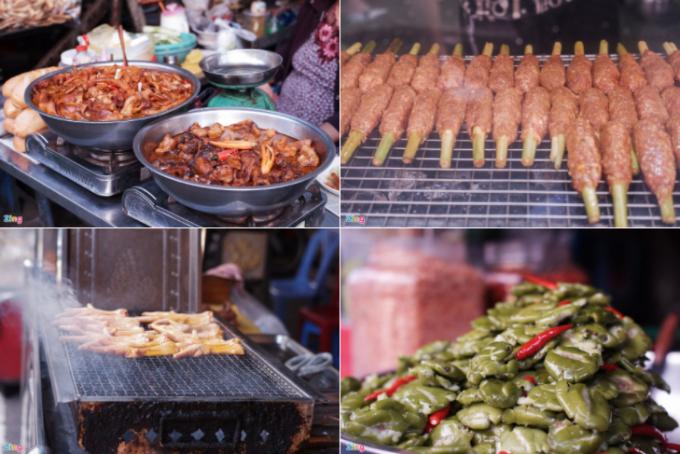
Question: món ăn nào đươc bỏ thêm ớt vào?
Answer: món cà na đập dập được bỏ thêm ớt vào